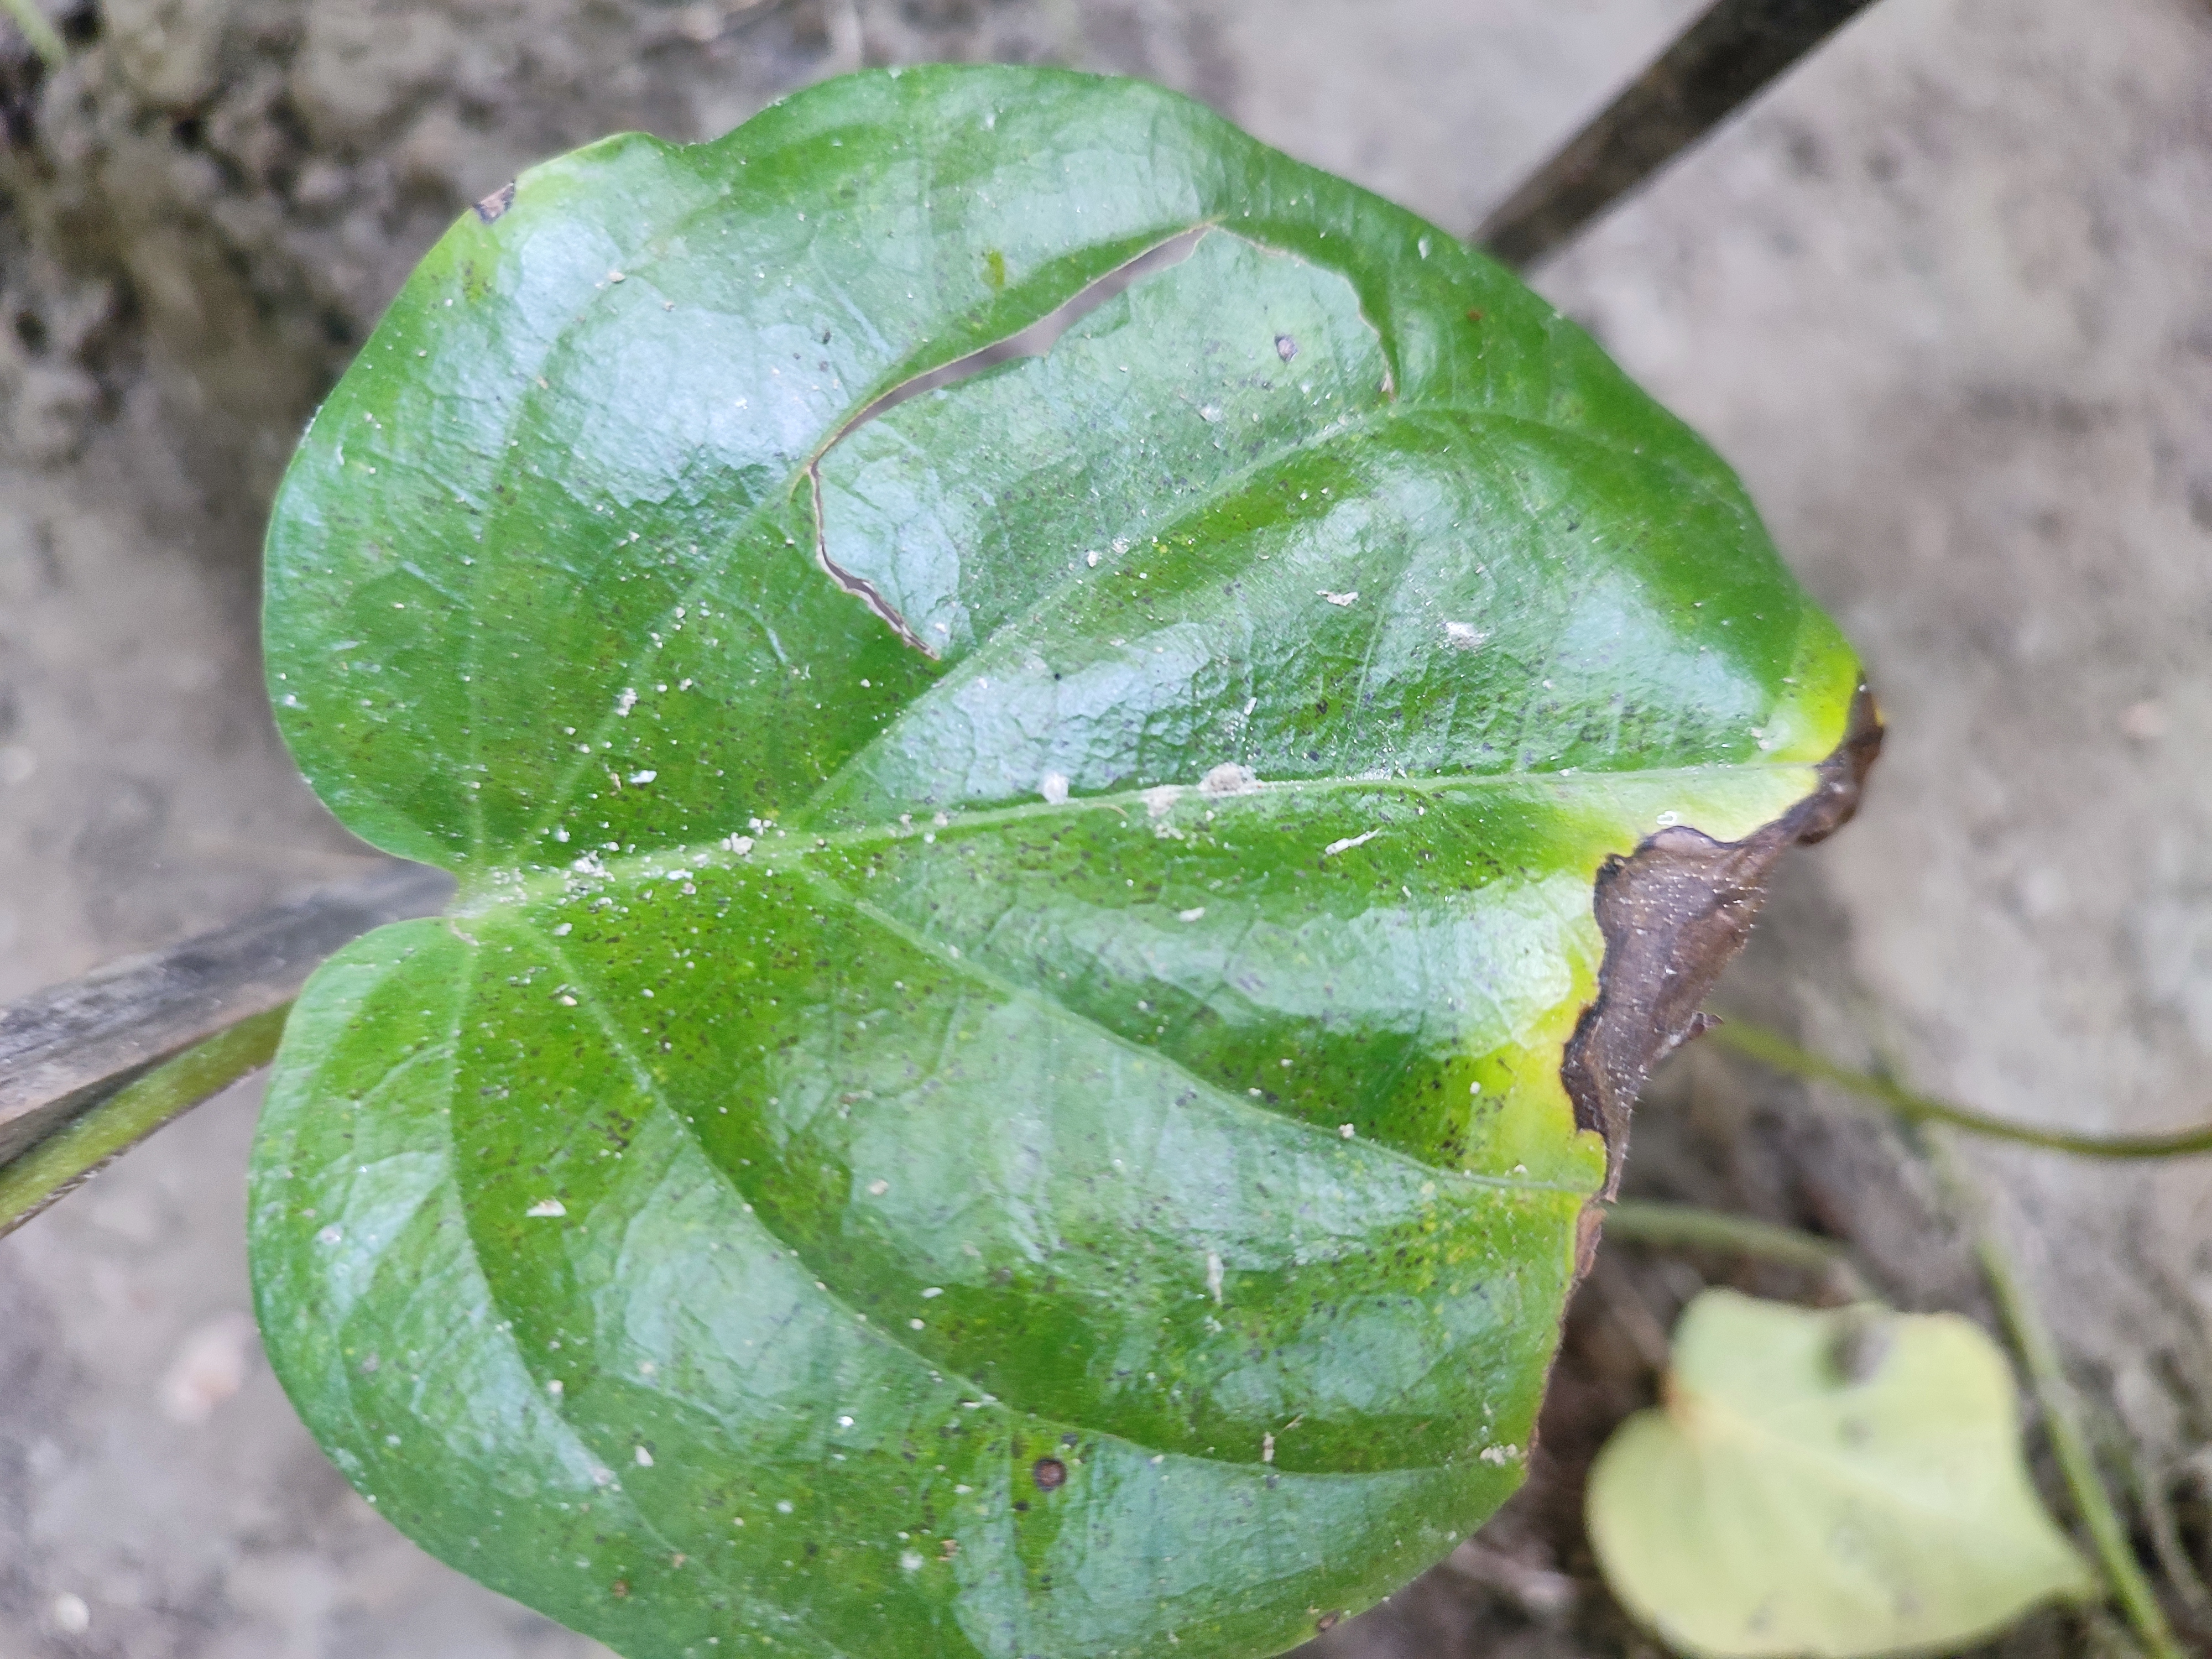
Label: Bacterial_Leaf_Disease